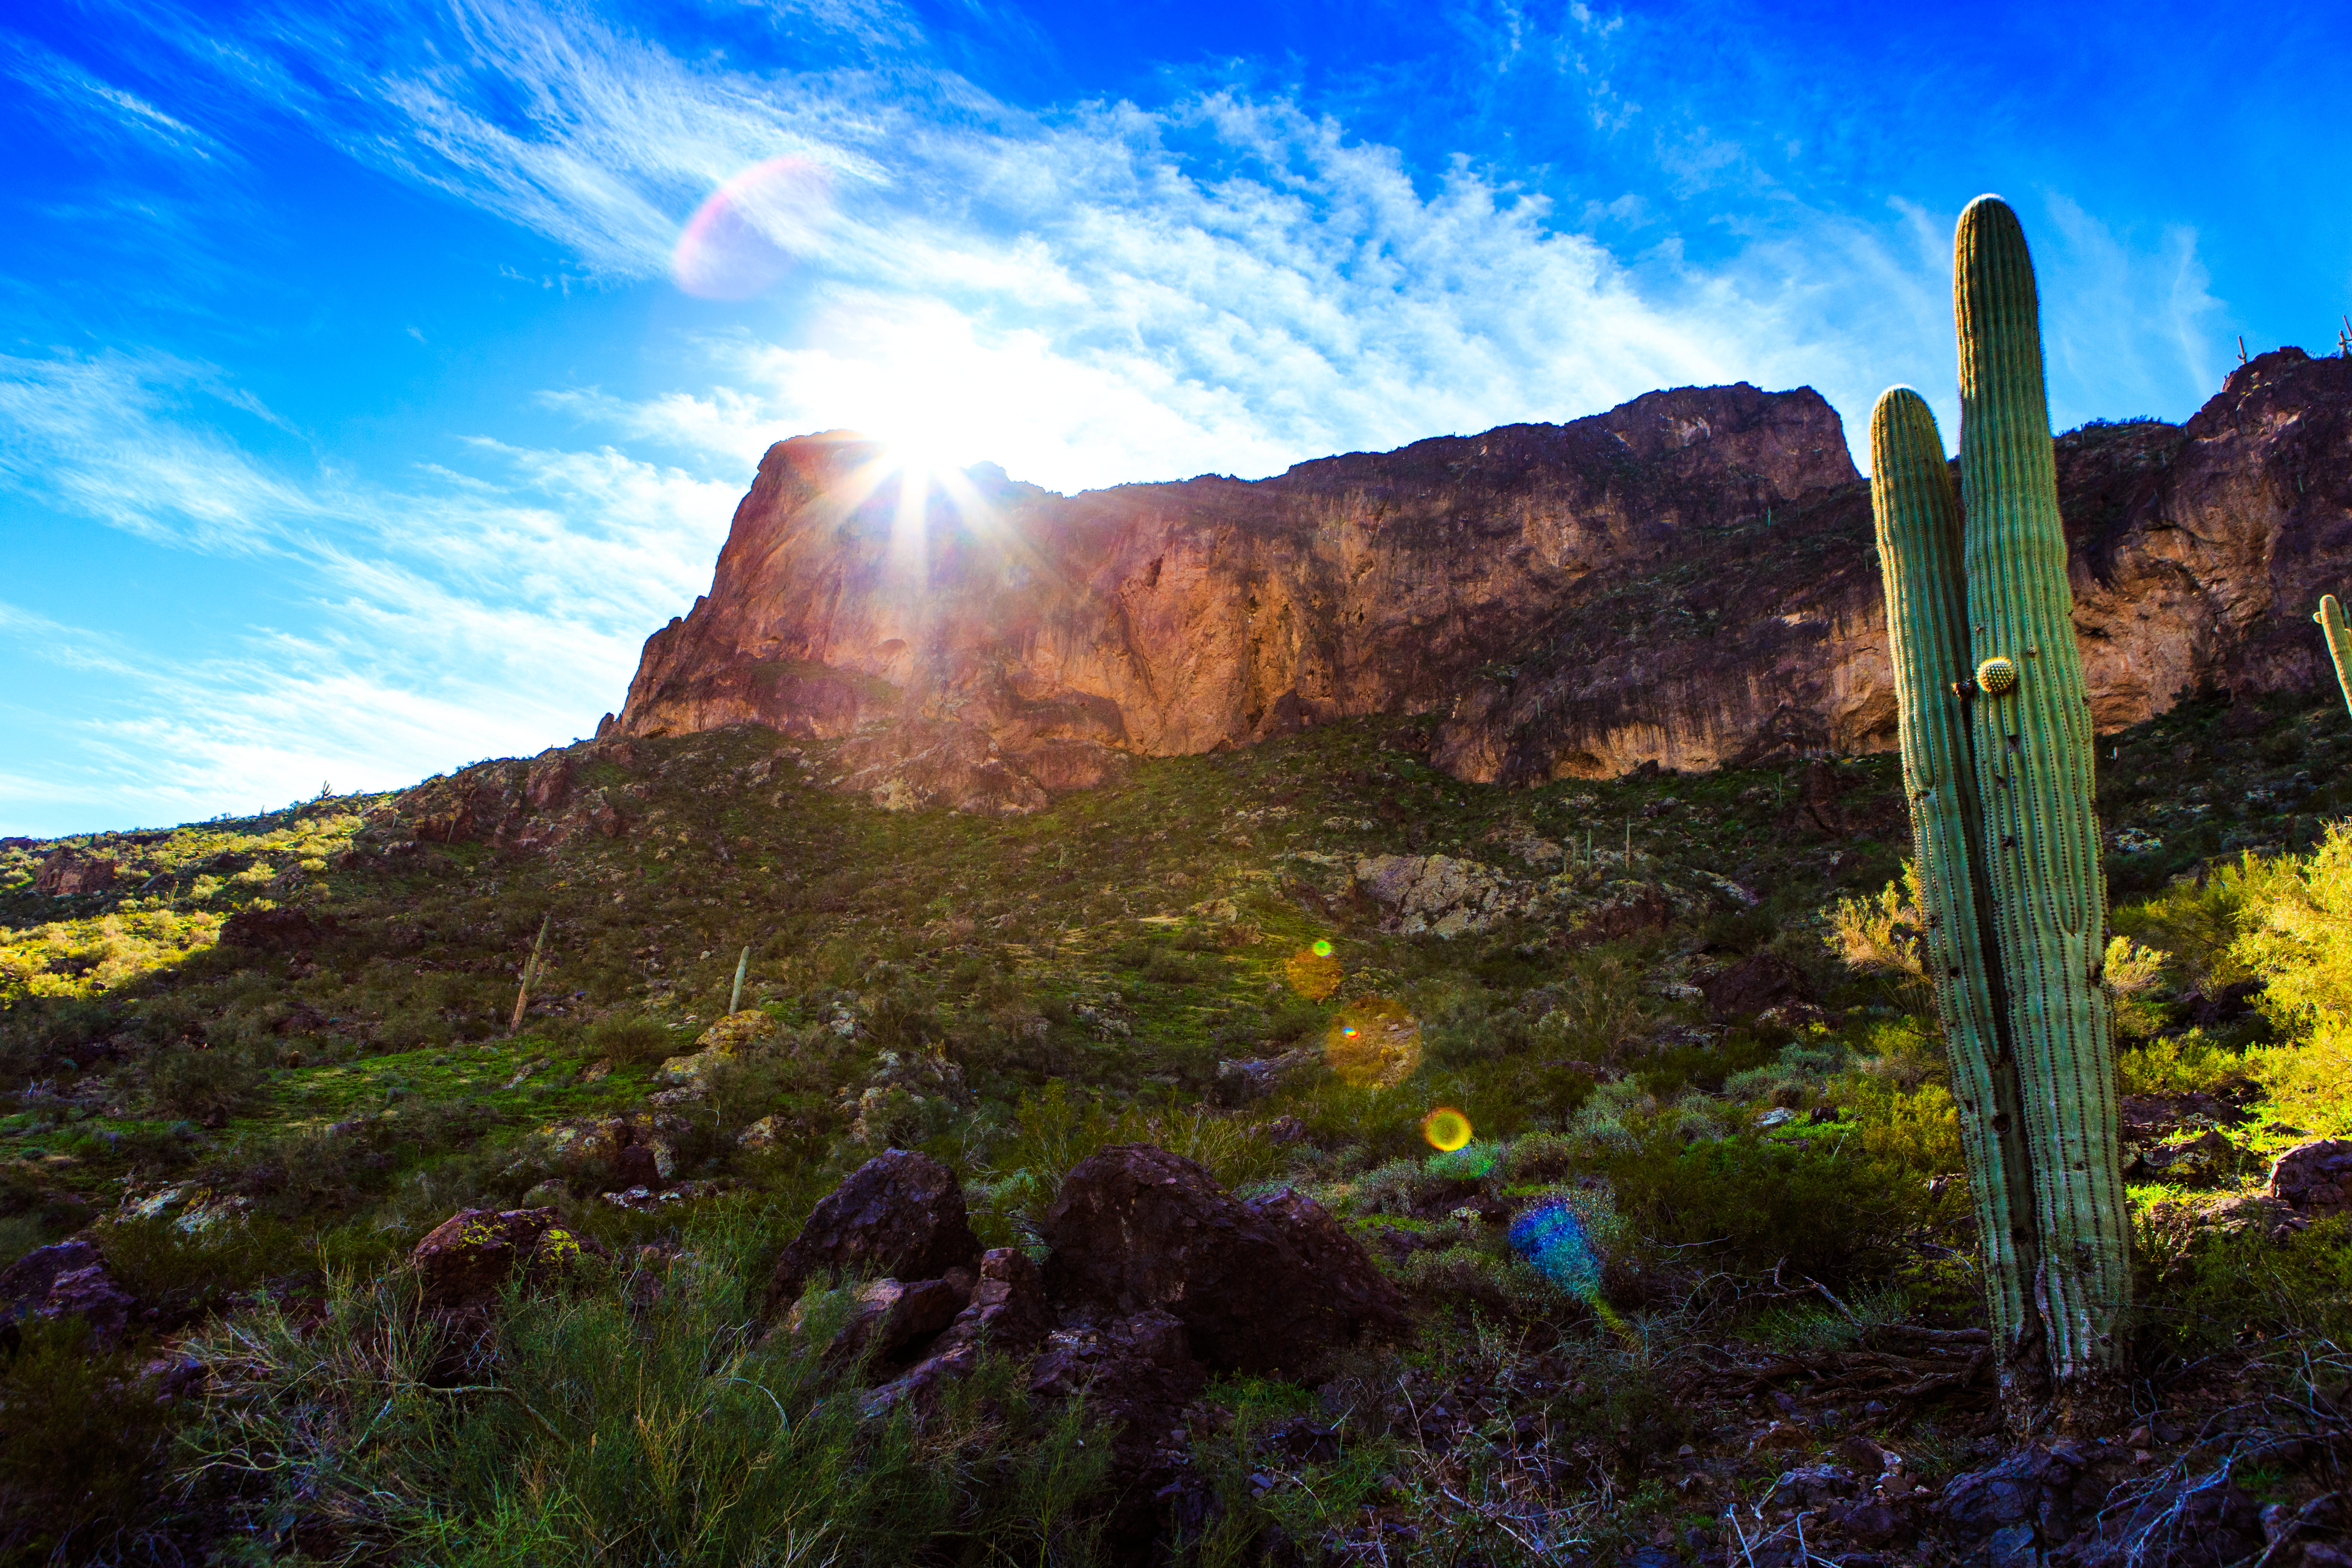
landscape, tree, water, nature, grass, rock, wilderness, mountain, cactus, light, sky, sun, hill, valley, mountain range, travel, cliff, scenic, autumn, park, canyon, terrain, national park, ridge, outdoors, clouds, plateau, sunrays, ecosystem, sunny day, landform, natural environment, geographical feature, mountainous landforms, sunglare